Woolwich Dockyard

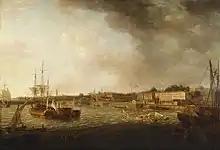
The Dockyard c. 1780, by Richard Paton. Senior officers of the yard lived in the Terrace (the building shown on the far right of the picture).

Woolwich Dockyard was founded by King Henry VIII in 1512 to build his flagship "Henri Grâce à Dieu" ("Great Harry"), the largest ship of its day. The ship was built in Old Woolwich, which is where the dockyard was initially established: past Bell Water Gate, east of the area later known as Woolwich Dockyard. The site consisted of one or more rudimentary dry docks, a long storehouse (for canvas, rigging and other materials) and a small assortment of other buildings. Like its counterpart Deptford Dockyard, Woolwich was probably chosen for its position – on the south bank of the tidal River Thames conveniently close to Henry's palace at Greenwich – and for its proximity to deep water. Several other ships were built here after "Great Harry", but in the 1520s shipbuilding appears to have ceased (the site may have been prone to flooding, a problem that caused the closure of another Royal Dockyard further downstream in Erith at around this time). By 1540, however, the royal shipwrights had begun operating on higher ground further to the west at what was to become the permanent site of the Dockyard, where a pair of dry docks (already "in situ" and known as "Boughton's Docks") formed the centre of operations. The site was purchased by the Crown in 1546 and in the second half of the century several sizeable ships were built there. The yard was also used for heavy repair work.